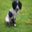
Label: dog